Canada and weapons of mass destruction

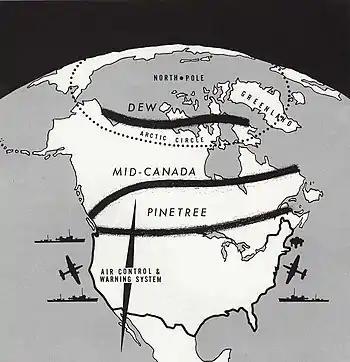
North American Warning Lines - Arrays of radar stations arranged east-west across the continent to provide to NORAD information in the case of incoming Soviet bombing sorties.

Canada's military relationship with the United States has grown significantly since the Second World War. Although the Dominion of Canada came into being on July 1, 1867, Canadian foreign policy was determined in Britain. Canada entered the Great War in 1914 when Great Britain declared war on Germany and the Austro-Hungarian Empire: Constitutionally, Canada was subject to the British declaration of war, as were other British Dominion countries. Canadian foreign policy became independent in December 1931 (save for the issues of Commonwealth/Dominion war and peace) with the passage of the Statute of Westminster.